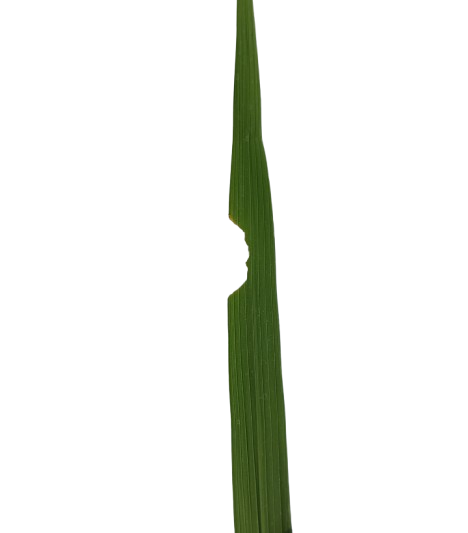
Label: Insect